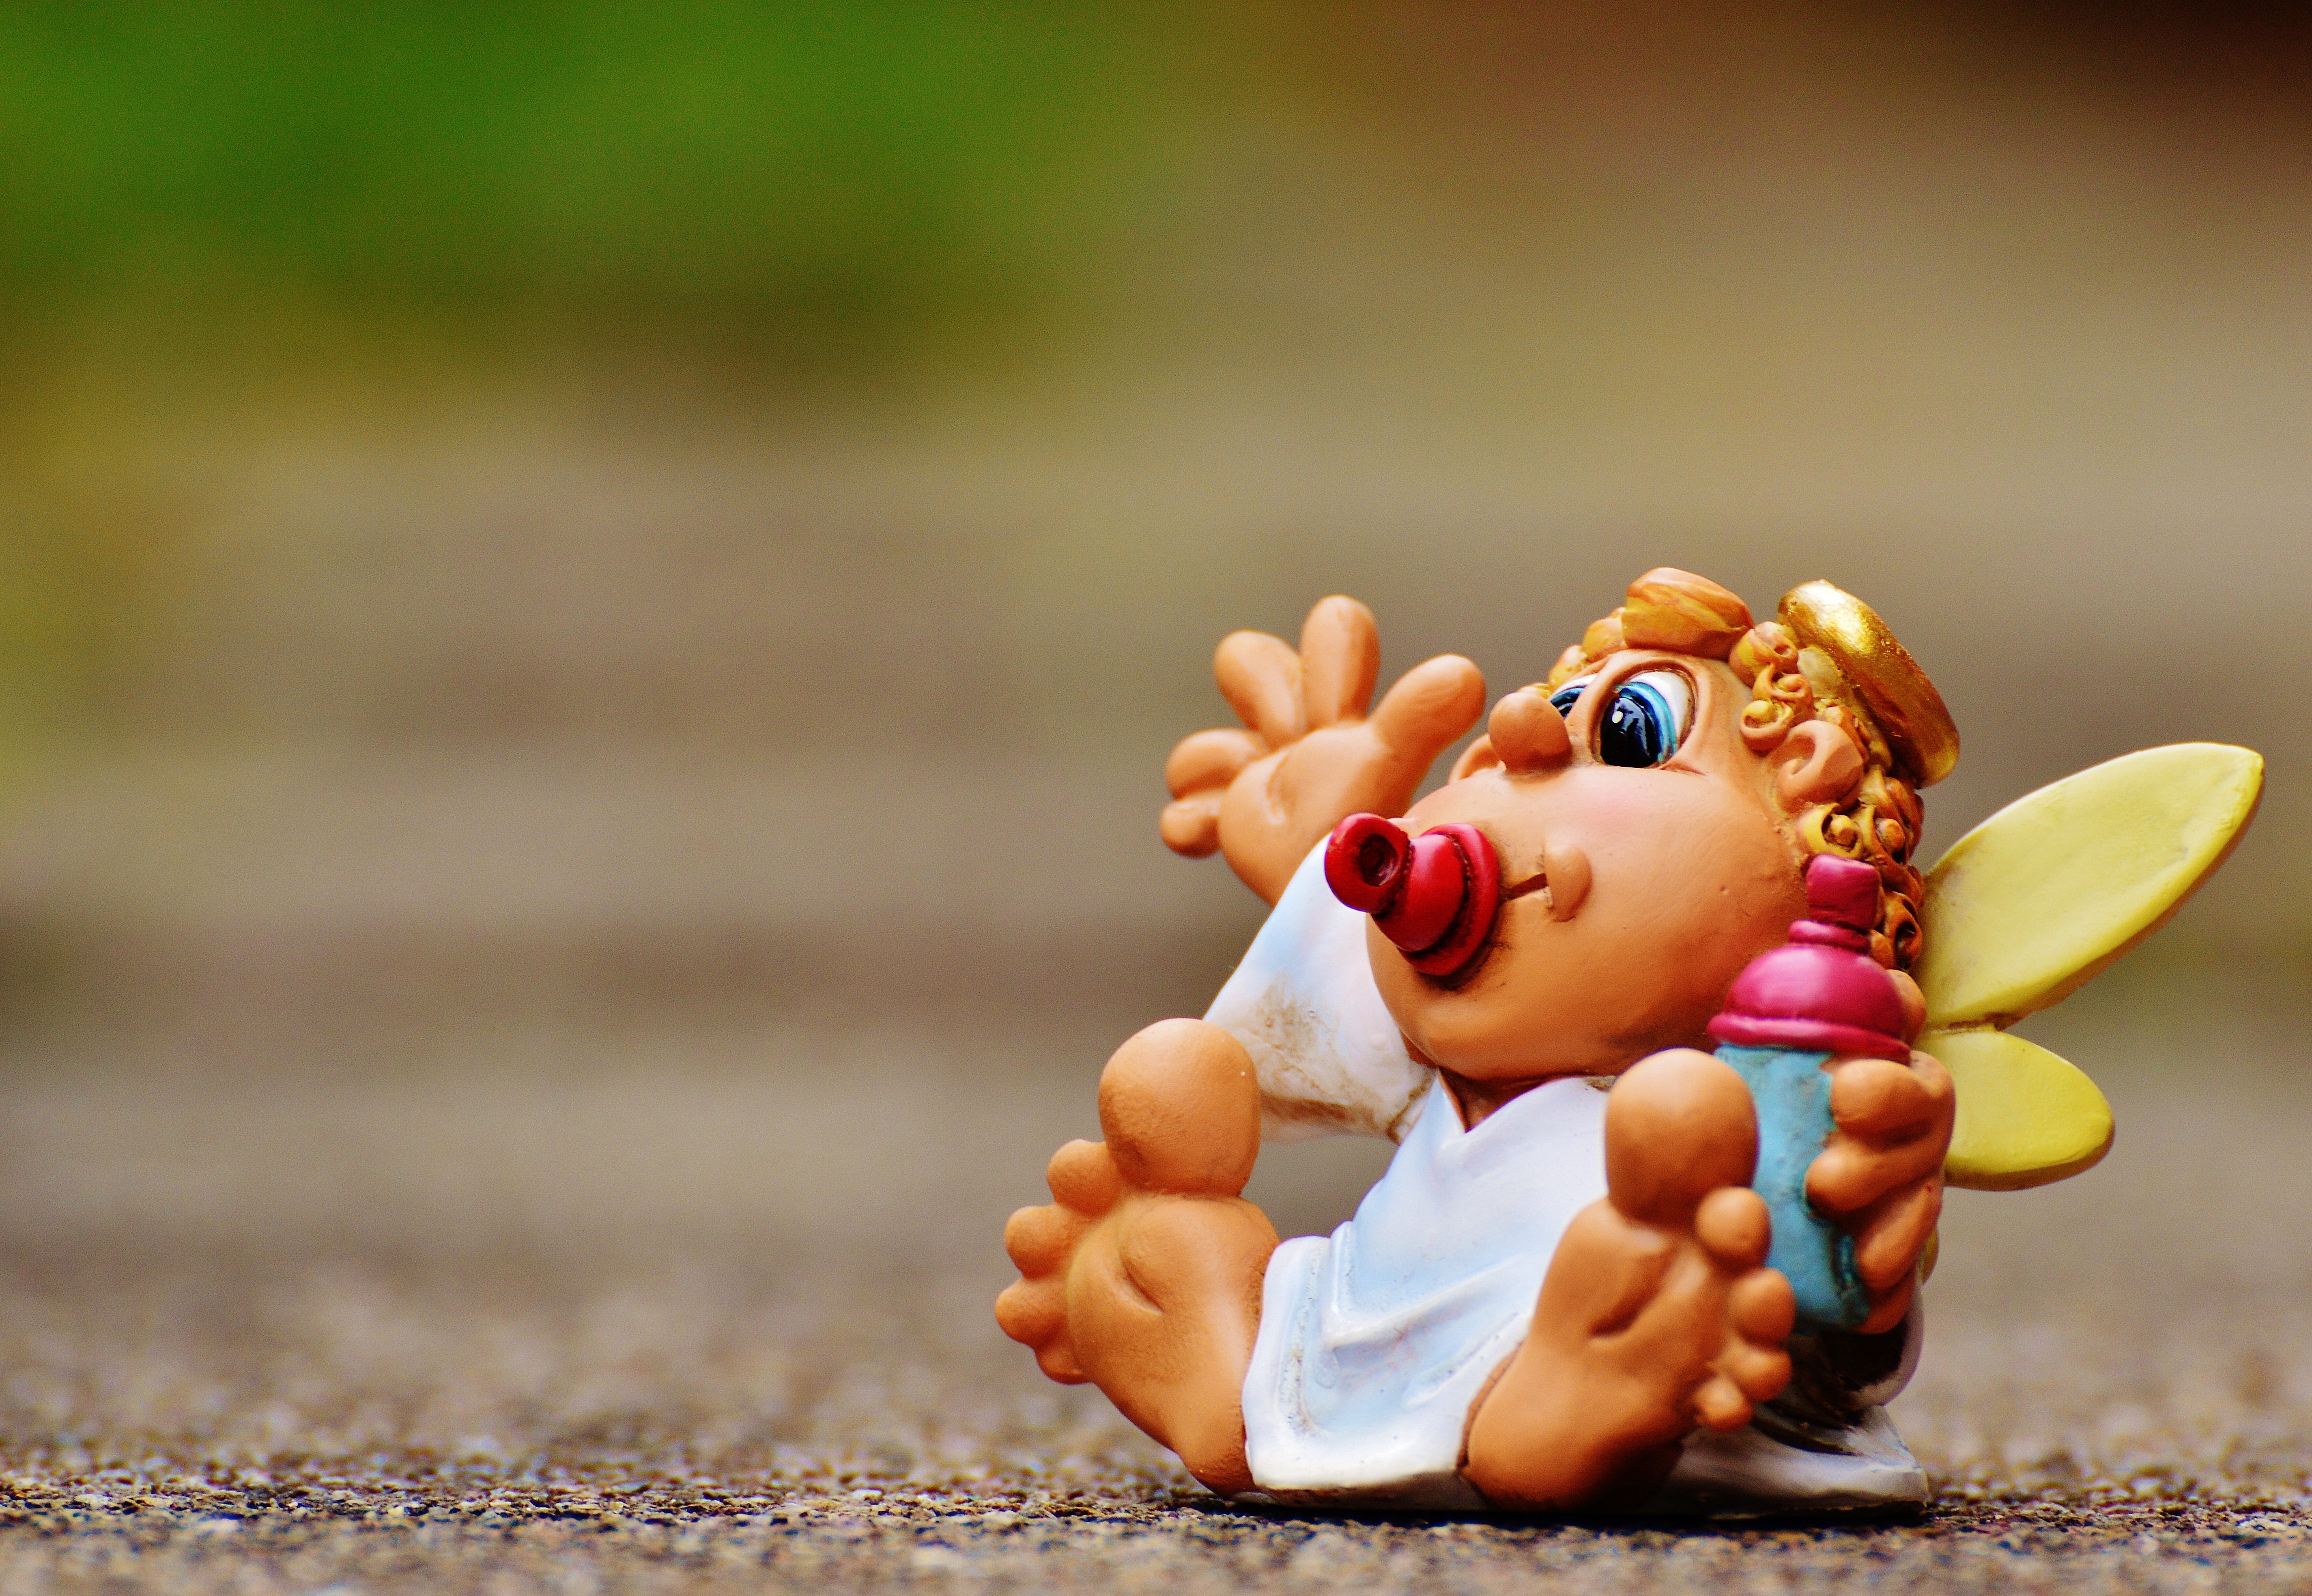
hand, sweet, wave, cute, love, child, toy, baby, deco, close up, cheerful, angel, figure, figurine, skin, funny, sweetness, little angel, macro photography, flavor, valentine's day, guardian angel